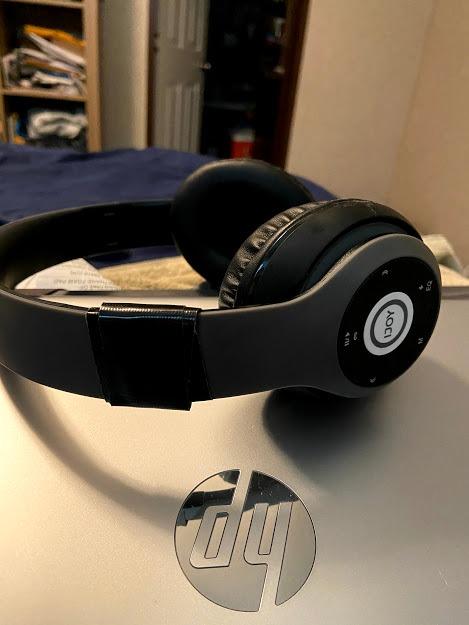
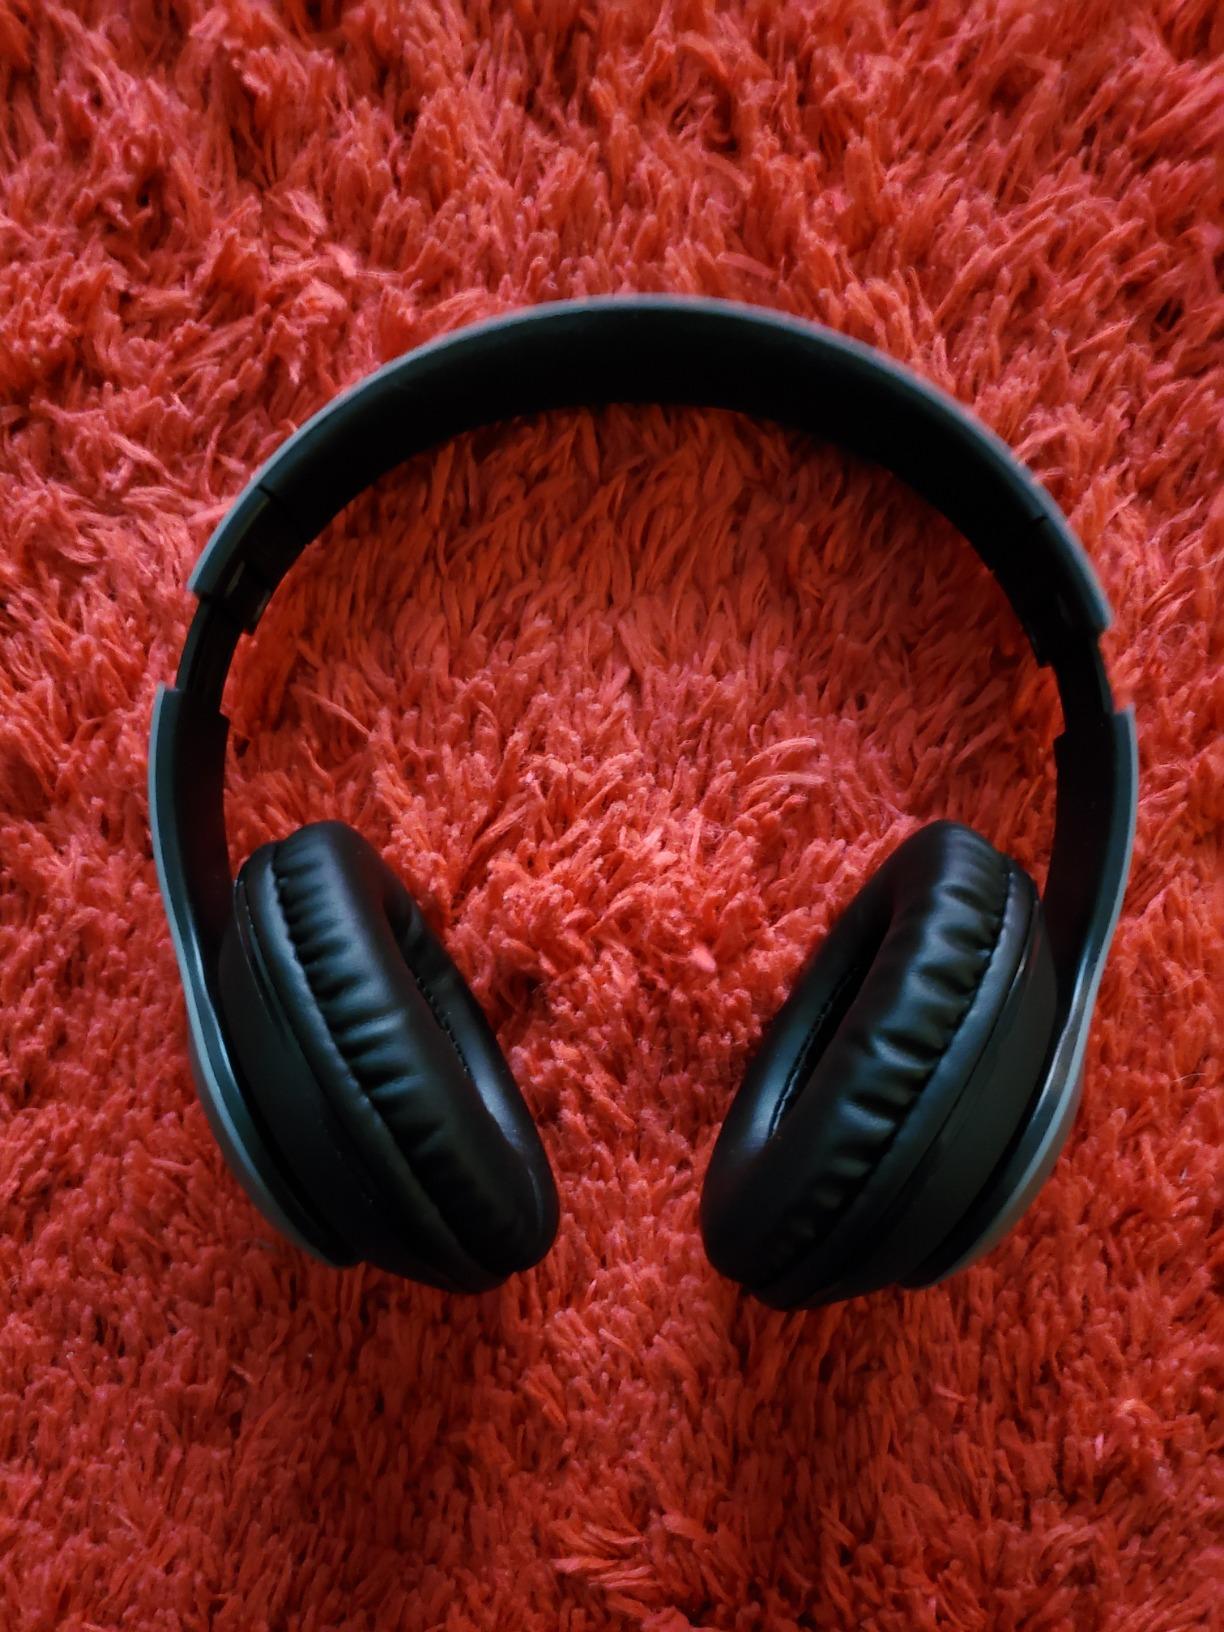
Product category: headphones
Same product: yes